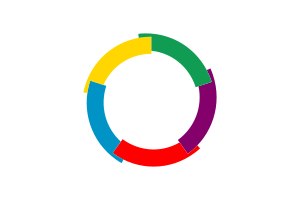
La Francophonie
La Francophonies flag symboliserer samarbejde mellem verdensdelene.
La Francophonie, formelt Organisation internationale de la Francophonie, er en international organisation af stater og regioner, som benytter fransk sprog eller hvor fransk sprog og kultur har særlig betydning. La Francophonie blev grundlagt i 1970 og arbejder for at fremme fredelig sameksistens, samarbejde, solidaritet, demokrati, menneskerettigheder og bæredygtig udvikling gennem multilaterale projekter og fireårige programmer indenfor hovedsatsninger fastsat af og bestemt af La Francophonies topmøde. Topmødet, som samler lederne for medlemslandene og –regionerne og som samles hvert andet år, er organisationens øverste organ. I de år, hvor der ikke er topmøde, samles ministerkonferencen, det vil sige udenrigsministre og eller ministre med ansvar for La Francophonie. Organisationen har et permanent sekretariat ledet af en generalsekretær og har hovedkvarter i Paris. I tillæg har La Francophonie regionale kontorer i Libreville, Lomé og Hanoi.